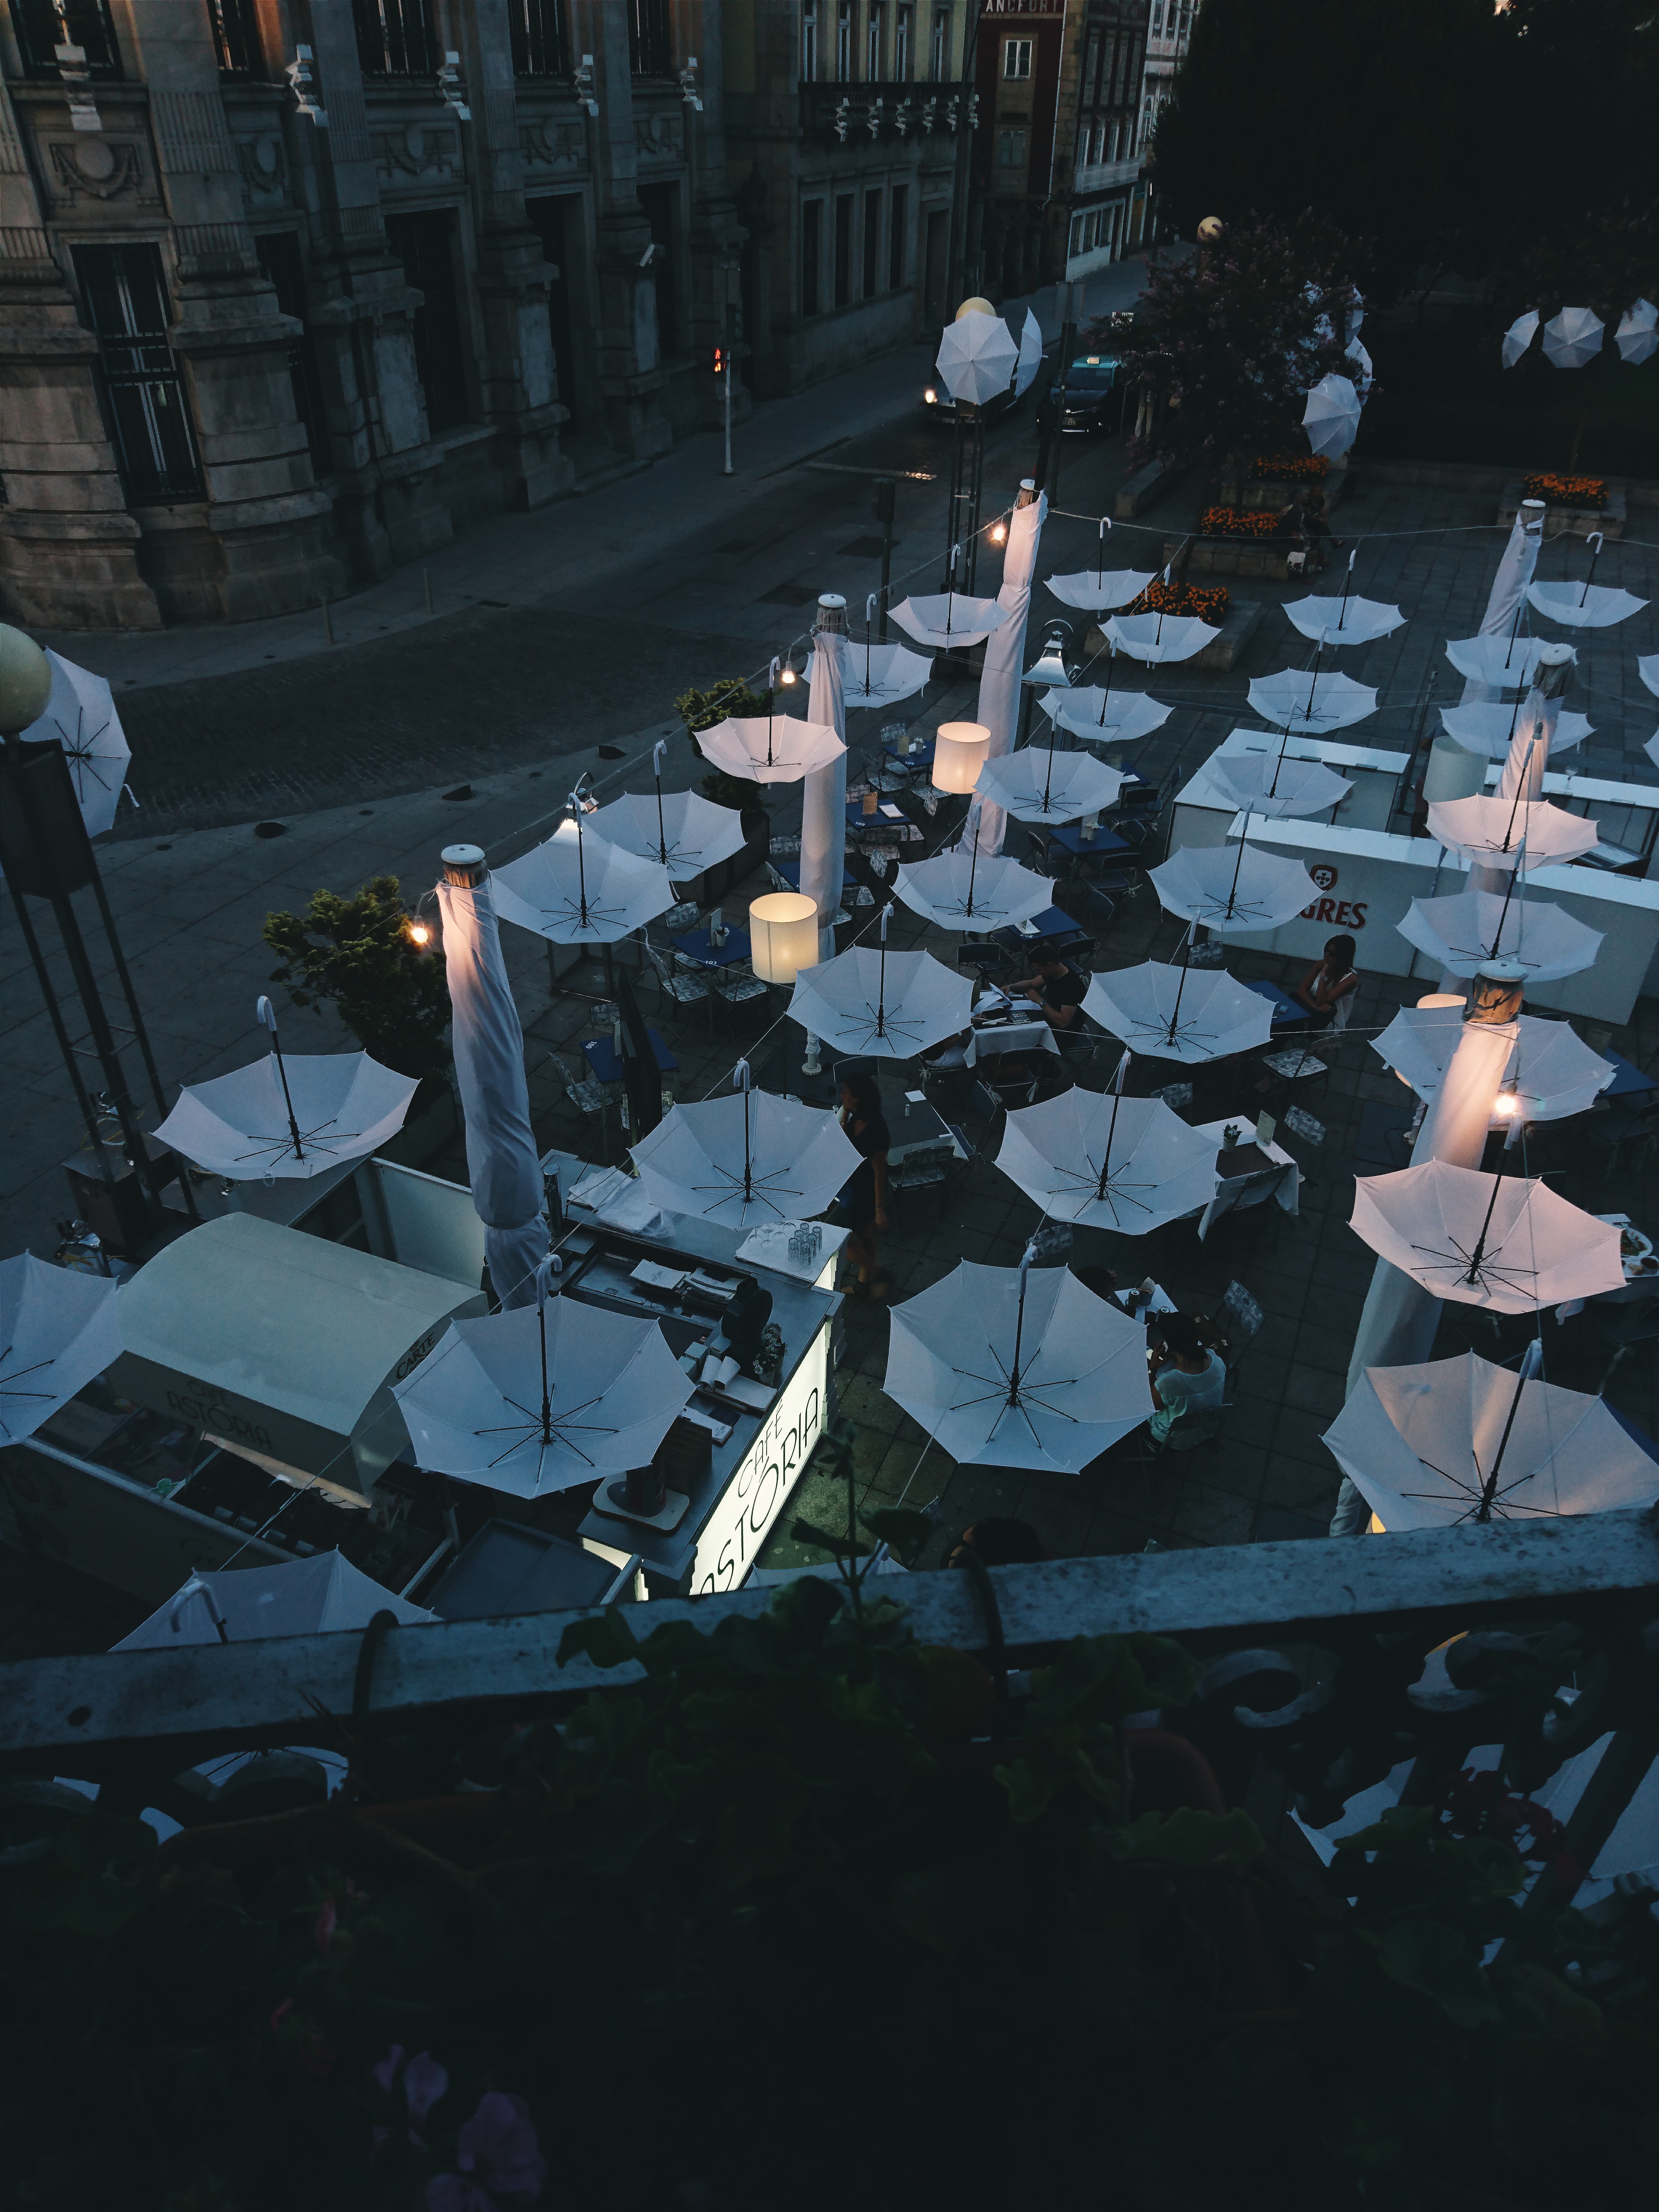
light, reflection, darkness, screenshot